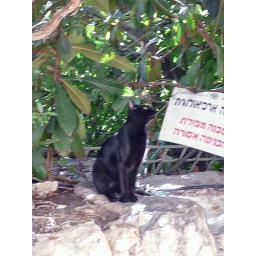
Cat looking at a bird in the tree